County of Bregenz

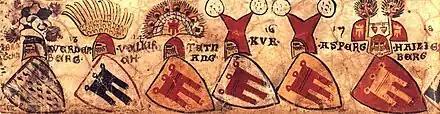
Coat of arms of the County of Bregenz as mentioned in the Zürich armorial (far left).

The county of Bregenz is recorded as part of the Holy Roman Empire between 1043 and 1160. It was in possession of the Udalriching family, who took the titles of counts of Bregenz.